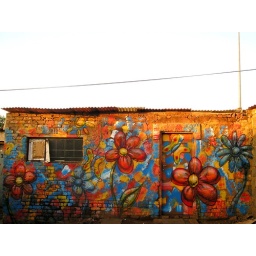
flower street art graffiti flowers soweto by rabier nowart world 2005